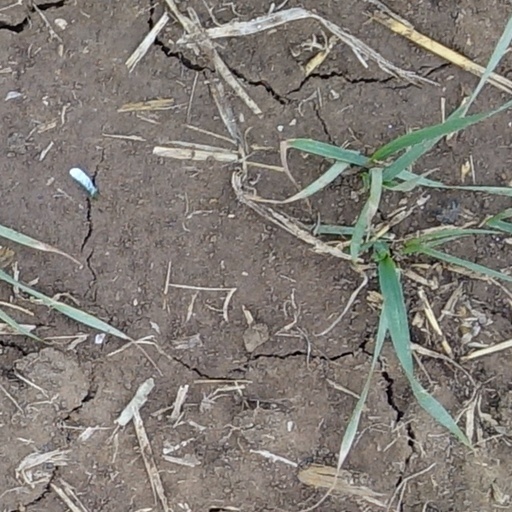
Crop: wheat